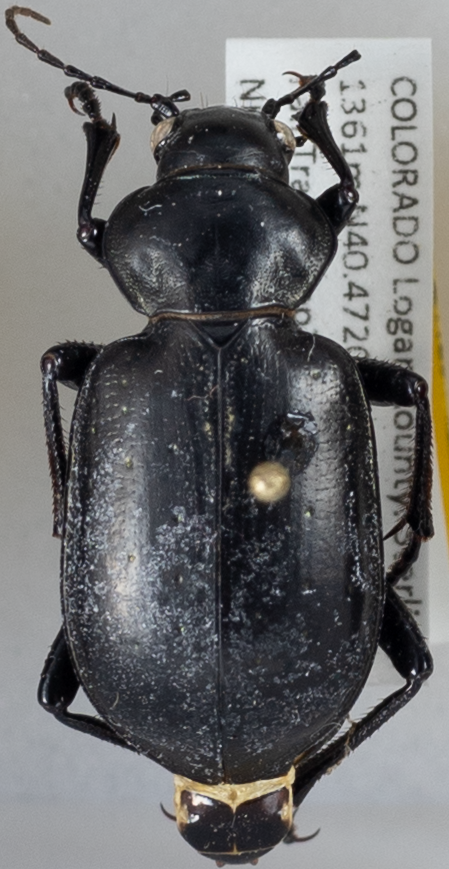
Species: Calosoma affine
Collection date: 2014-09-02
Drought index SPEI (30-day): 1.45
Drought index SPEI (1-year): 1.45
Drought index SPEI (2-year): -0.1